Destiny (Singaporean TV series)

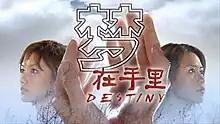
Title card

Destiny is a 2005 Singaporean romantic drama series starring Joanne Peh, Ix Shen, Tay Ping Hui, Huang Wenyong, Michelle Chia and Hawick Lau.